Mistra Bay

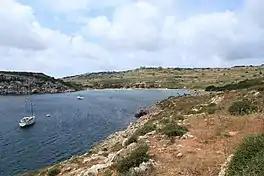
Mistra Bay

Mistra Bay is a bay in northeastern Malta, near Mellieħa. The bay is surrounded by cliffs and is considered an inlet of St. Paul's Bay. To the north, lies Selmun Palace. The Mistra Battery is found on the east side of the bay. Two restaurants are also in the north side of the bay, connected via a rugged road. Several fish farms are located around offshore. Recent clean ups have also reduced the amount of waste found on the beach. The beach present is made out of pebbles and has been cited by Roman and Phoenician authors living in Melite.